GCR Class 9Q

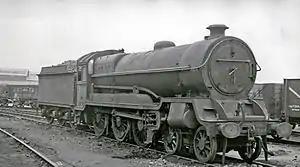
LNER 1386, (formerly 5034), at Darnall Locomotive Depot in 1949

The GCR Class 9Q, classified B7 by the LNER, was a class of 4-6-0 mixed traffic locomotives designed by John G. Robinson for fast goods, relief passenger and excursion services on the Great Central Railway. They were a smaller wheeled version of Robinson's earlier Class 9P ""Lord Faringdon"" express passenger class (LNER Class B3).